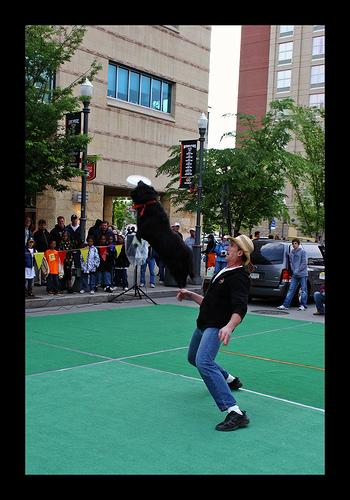
A man and a dog jumping up in the air catching a Frisbee.